Knuckles' Chaotix

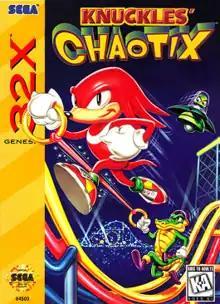
Cover art used in North American regions

Knuckles' Chaotix is a 1995 platform game developed and published by Sega for the 32X. A spin-off from the "Sonic the Hedgehog" series, it features Knuckles the Echidna and four other characters known as the Chaotix, who must prevent Doctor Robotnik and Metal Sonic from obtaining six magic rings and conquering a mysterious island. The gameplay is similar to previous "Sonic" games: players complete levels while collecting rings and defeating enemies. "Knuckles' Chaotix" introduces a partner system whereby the player is connected to another character via a tether; the tether behaves like a rubber band and must be used to maneuver the characters.